Silver mining

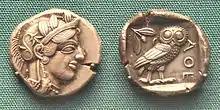
Early silver Athenian coin, 5th century BCE. British Museum.

The historical record of silver mining dates back to 3,000 BC in Anatolia. As silver is a precious metal often used for coins and bullion, its mining has historically often been lucrative. As with other precious metals such as gold or platinum, newly discovered deposits of silver ore have sparked silver rushes of miners seeking their fortunes. Silver was a valuable metal that helped early civilizations around Ancient Greece. In recent centuries, large deposits were discovered and mined in the Americas, influencing the growth and development of Mexico, Andean countries such as Bolivia, Chile and Peru, as well as Argentina, Canada and the United States.